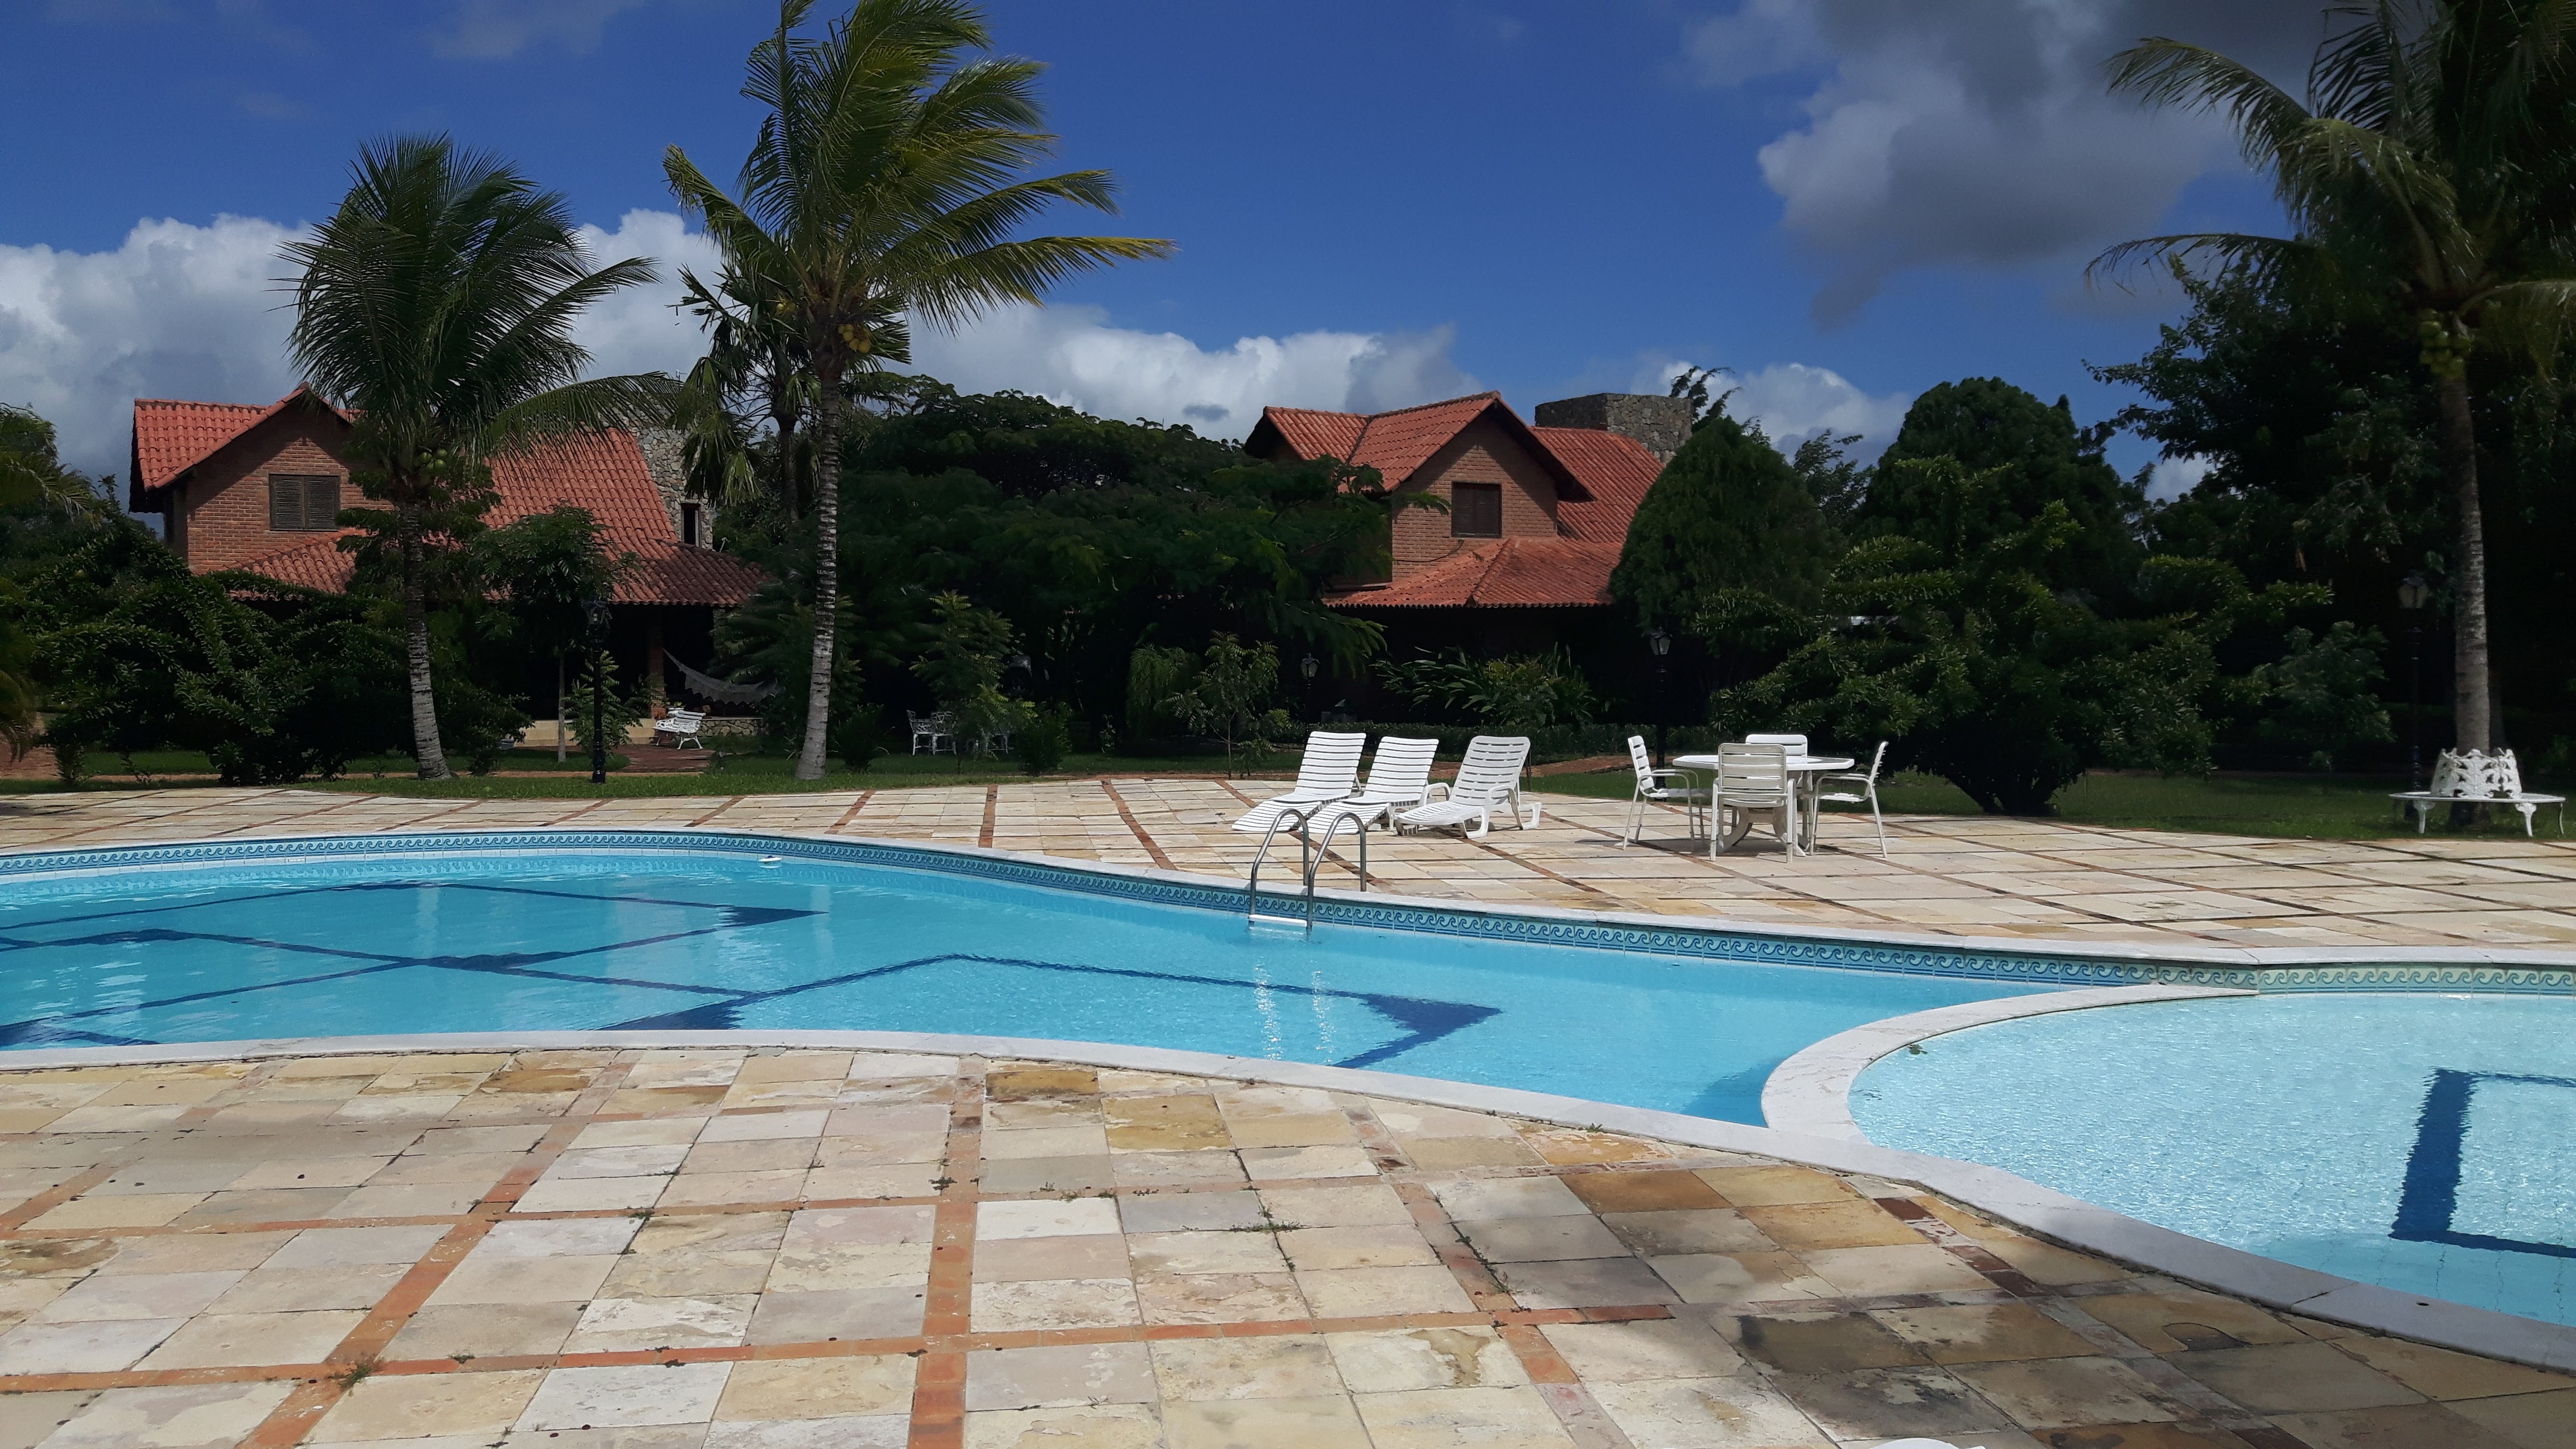
villa, mansion, vacation, pool, swimming pool, cottage, backyard, property, leisure, resort, estate, hacienda, real estate